Power's Cabin shootout

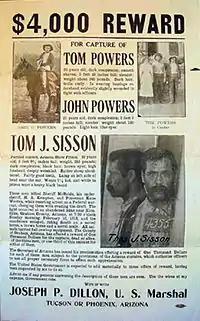
A United States Marshals wanted poster for Tom Sisson and the Power brothers.

As soon as the fighting was over, Tom Sisson and the Power brothers carried Jeff inside and made him comfortable. They then took their weapons and the horses that were left by the posse and started riding south towards the town of Redington. From there they headed east before crossing the international border with Mexico at a point south of Hachita, New Mexico.